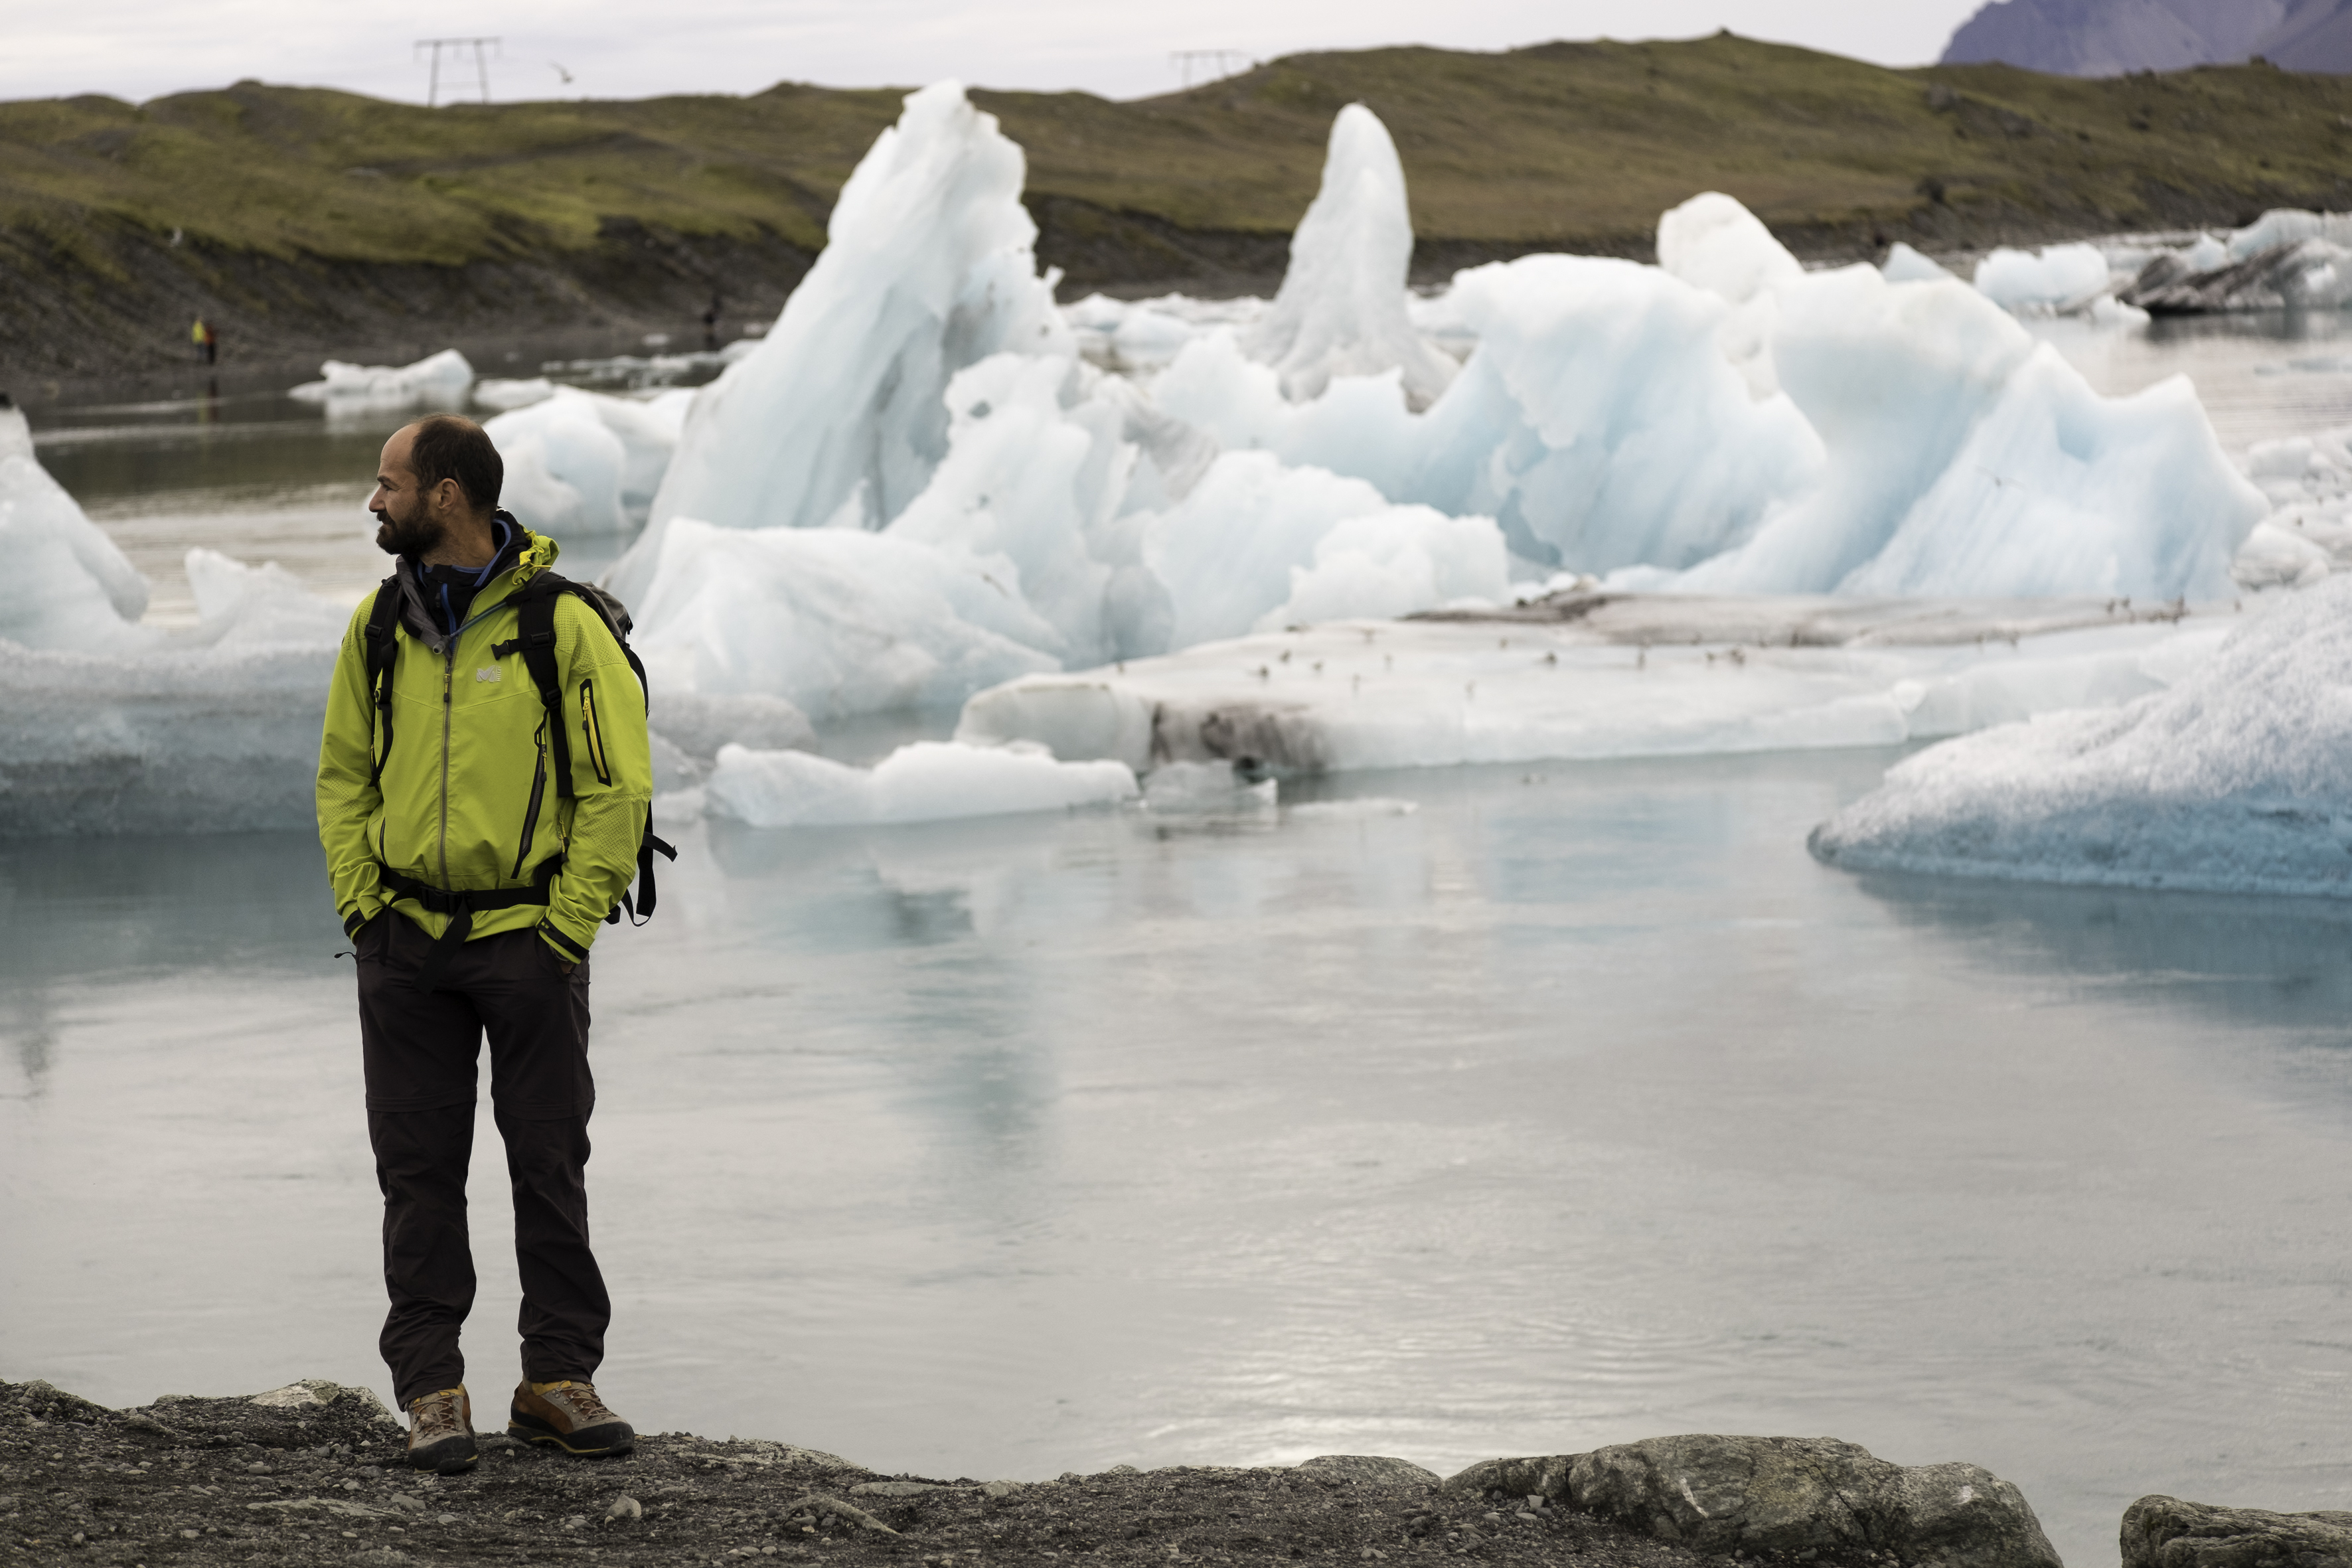
sea, travel, fujifilm, ice, glacier, iceland, arctic, is, fuji, fujixt1, fujix, east, glacial landform